Jelena Pavičić Vukičević

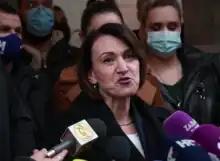
Pavičić Vukičević announcing her candidacy for mayor of Zagreb, March 2021

Following the death of Milan Bandić on 28 February 2021, Pavičić Vukičević became acting Mayor of Zagreb and President of the Bandić's Labour and Solidarity Party. On 11 March, she announced that she would succeed Bandić as the party president permanently. On 18 March, she announced her candidacy for the mayor in the 2021 Zagreb local elections.